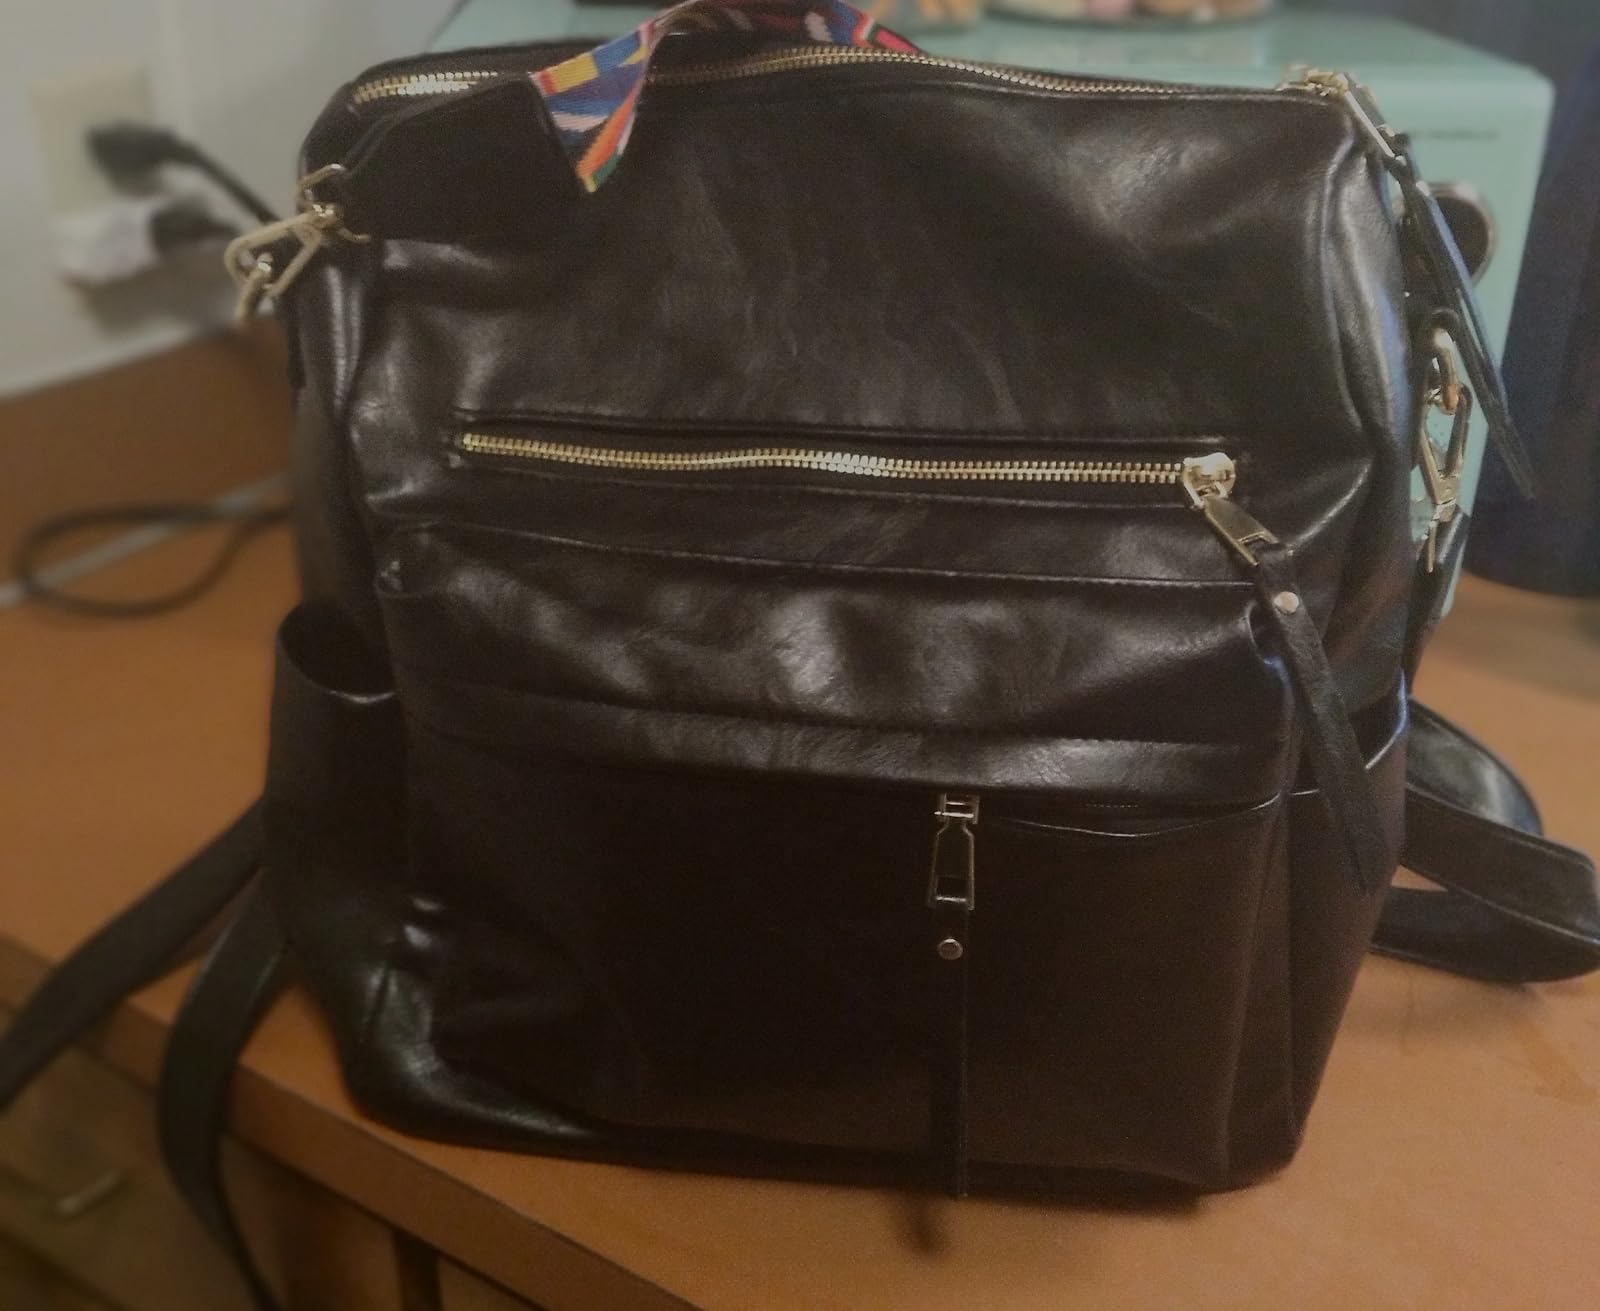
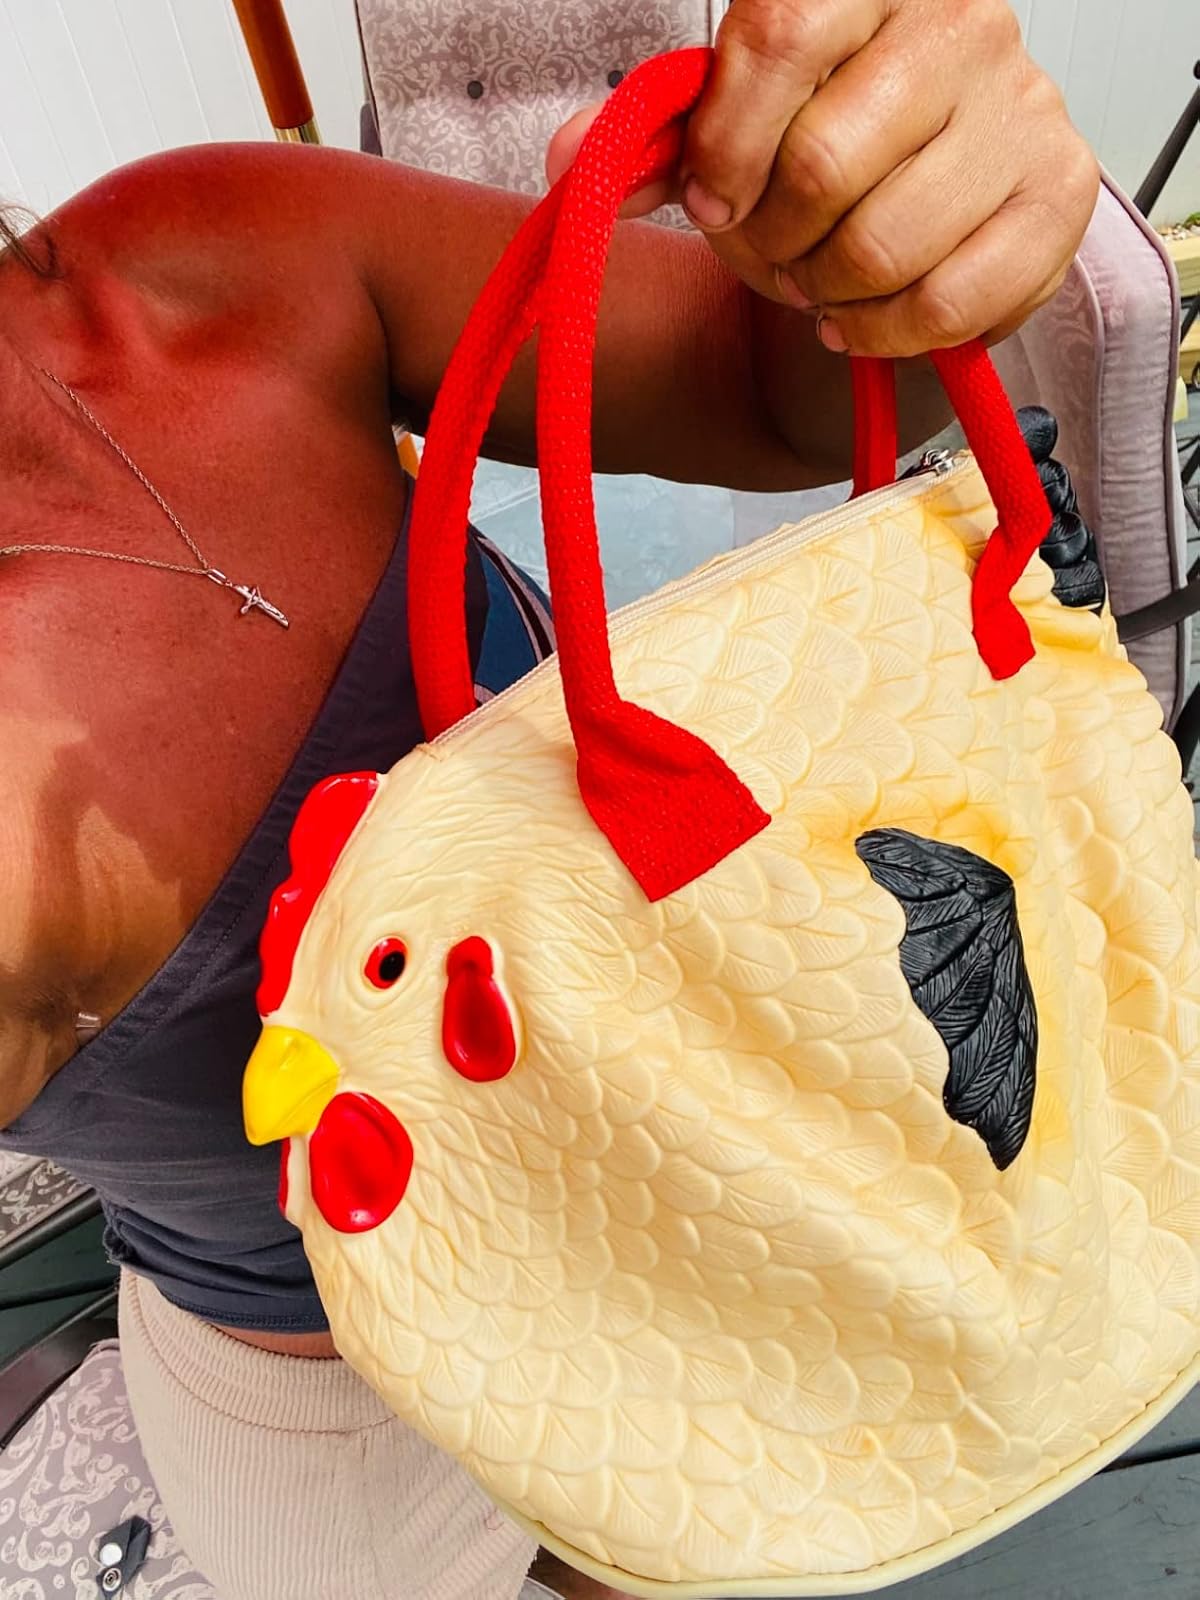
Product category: accessories_handbag
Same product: no